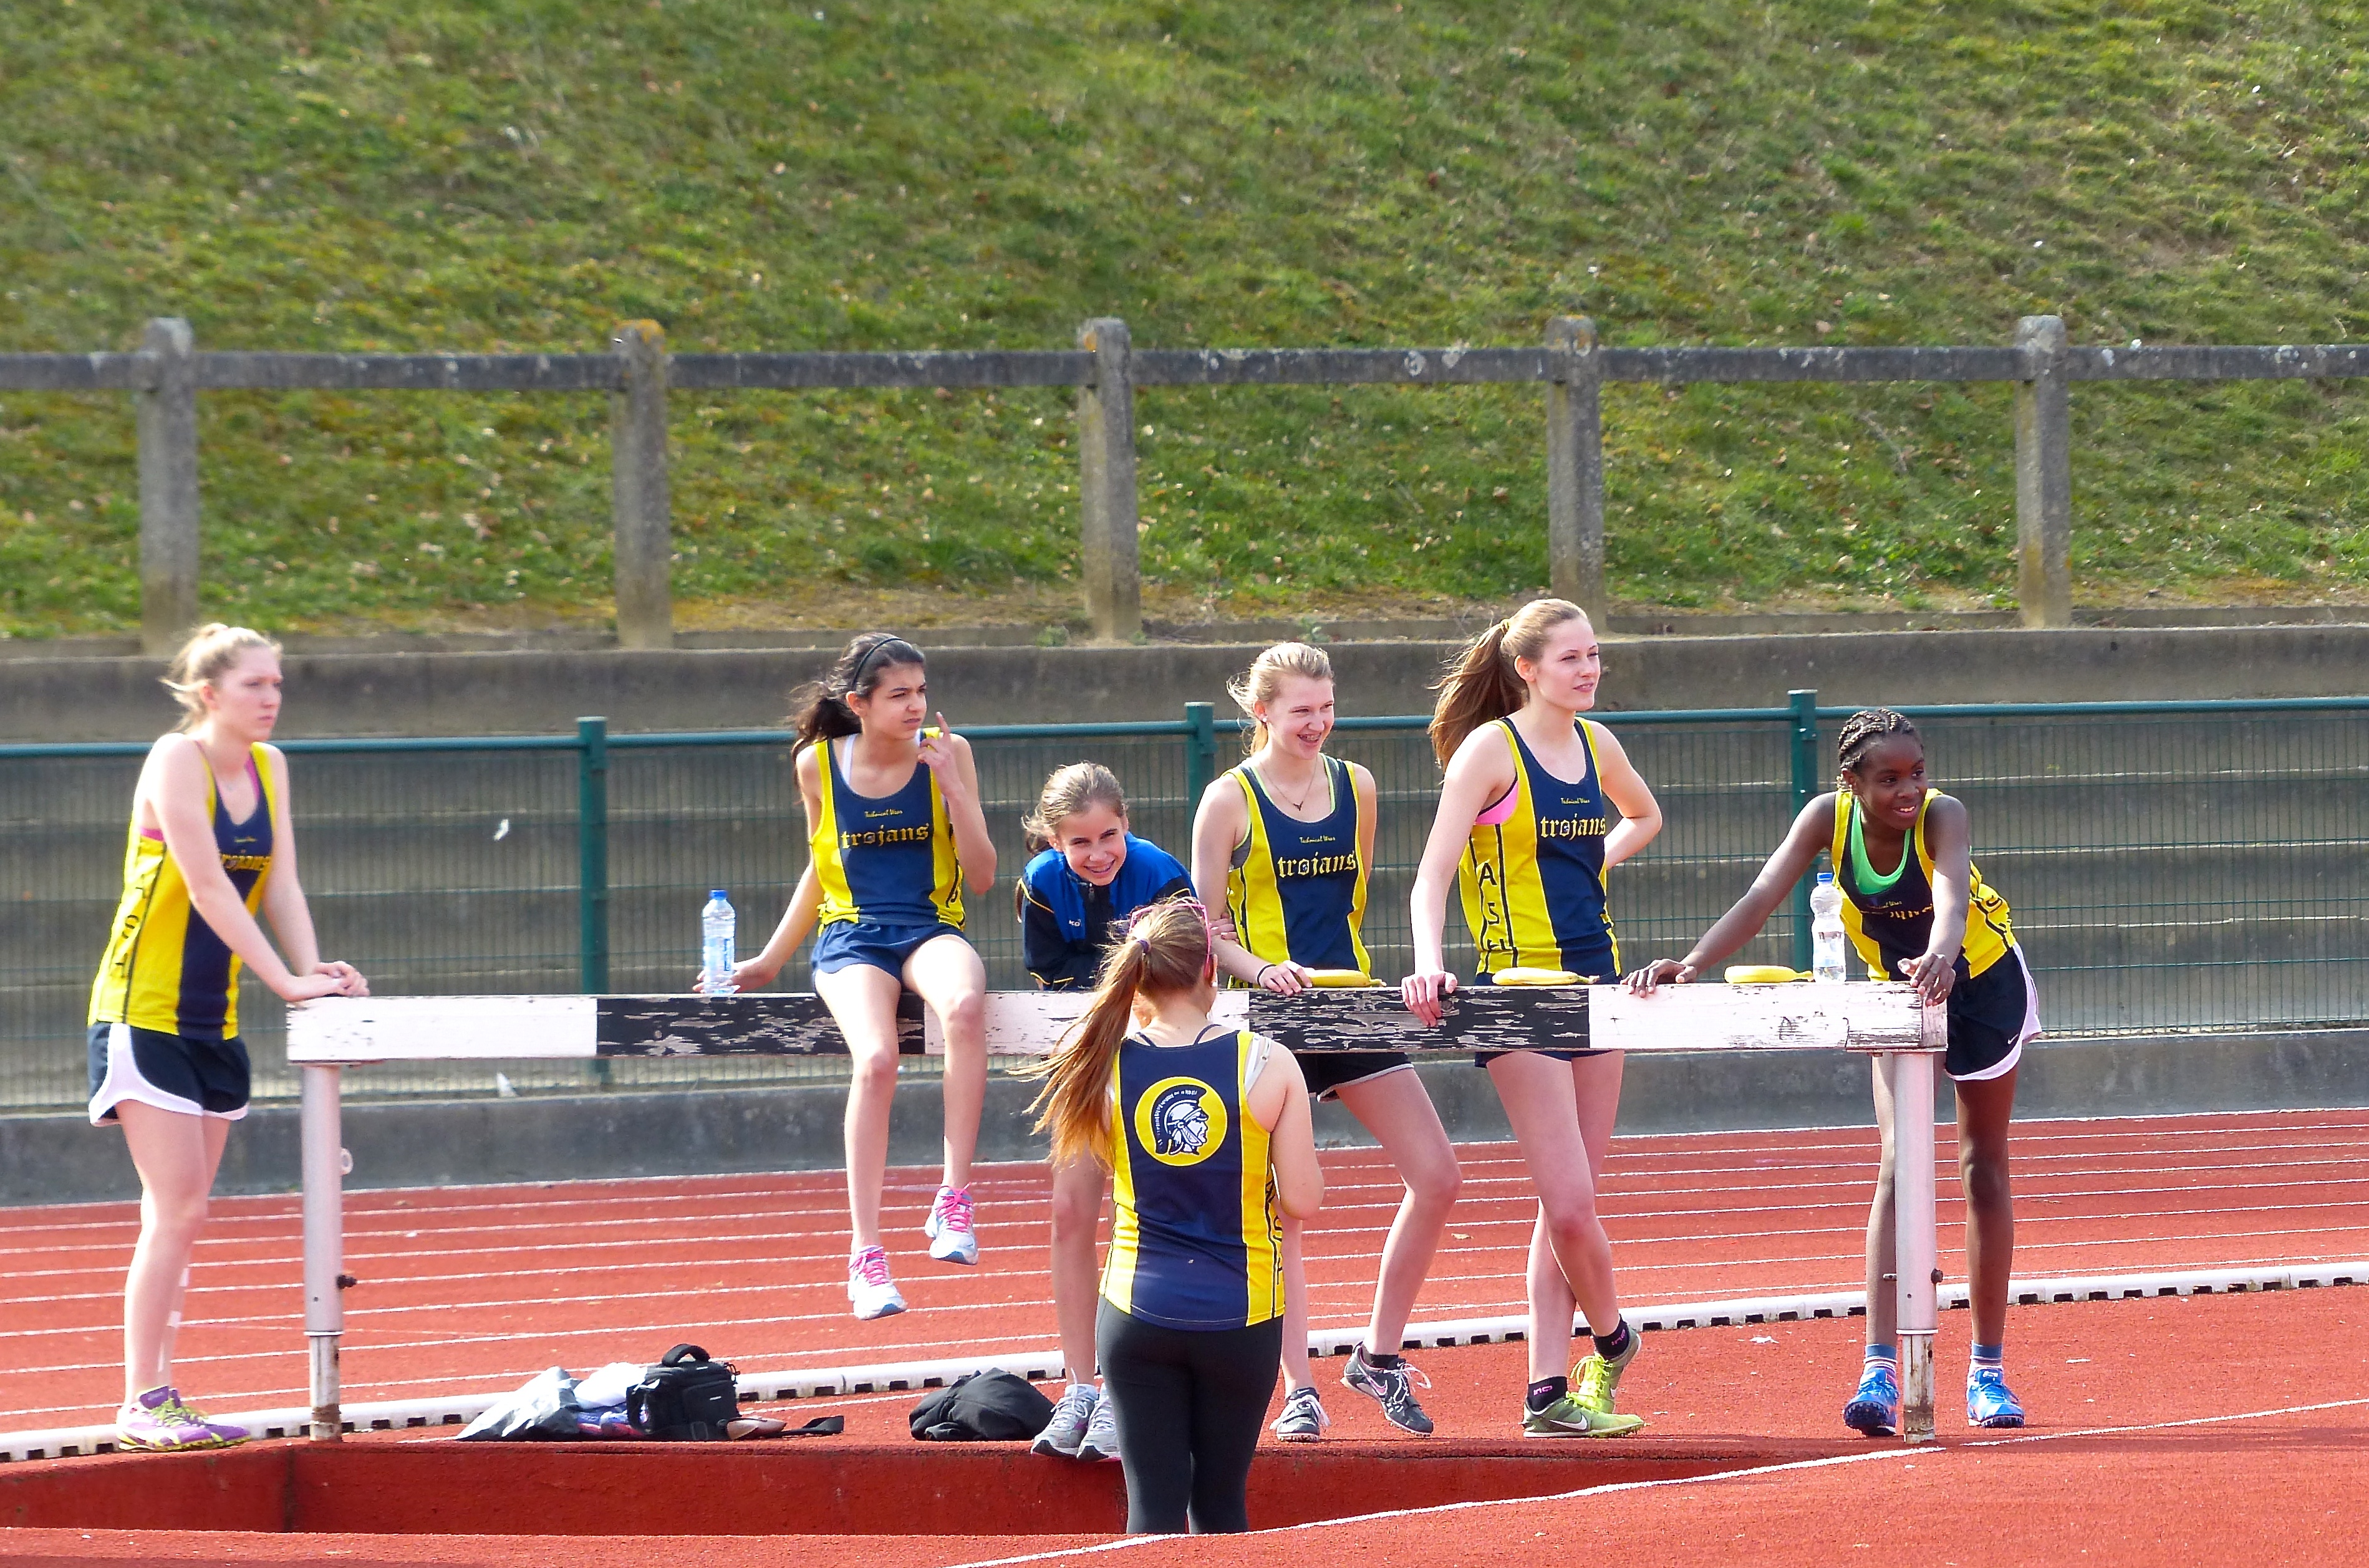
girl, track, sport, boy, running, run, jumping, runner, belgium, race, competition, team, sports, highschool, athletics, meet, waterloo, sprint, trackfield, trackandfield, physical exercise, human action, track and field athletics, middle distance running, 110 metres hurdles, 4 100 metres relay